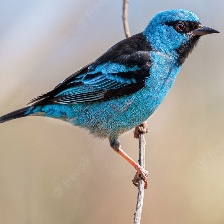
Species: BLUE DACNIS
Scientific name: DACNIS CAYANA